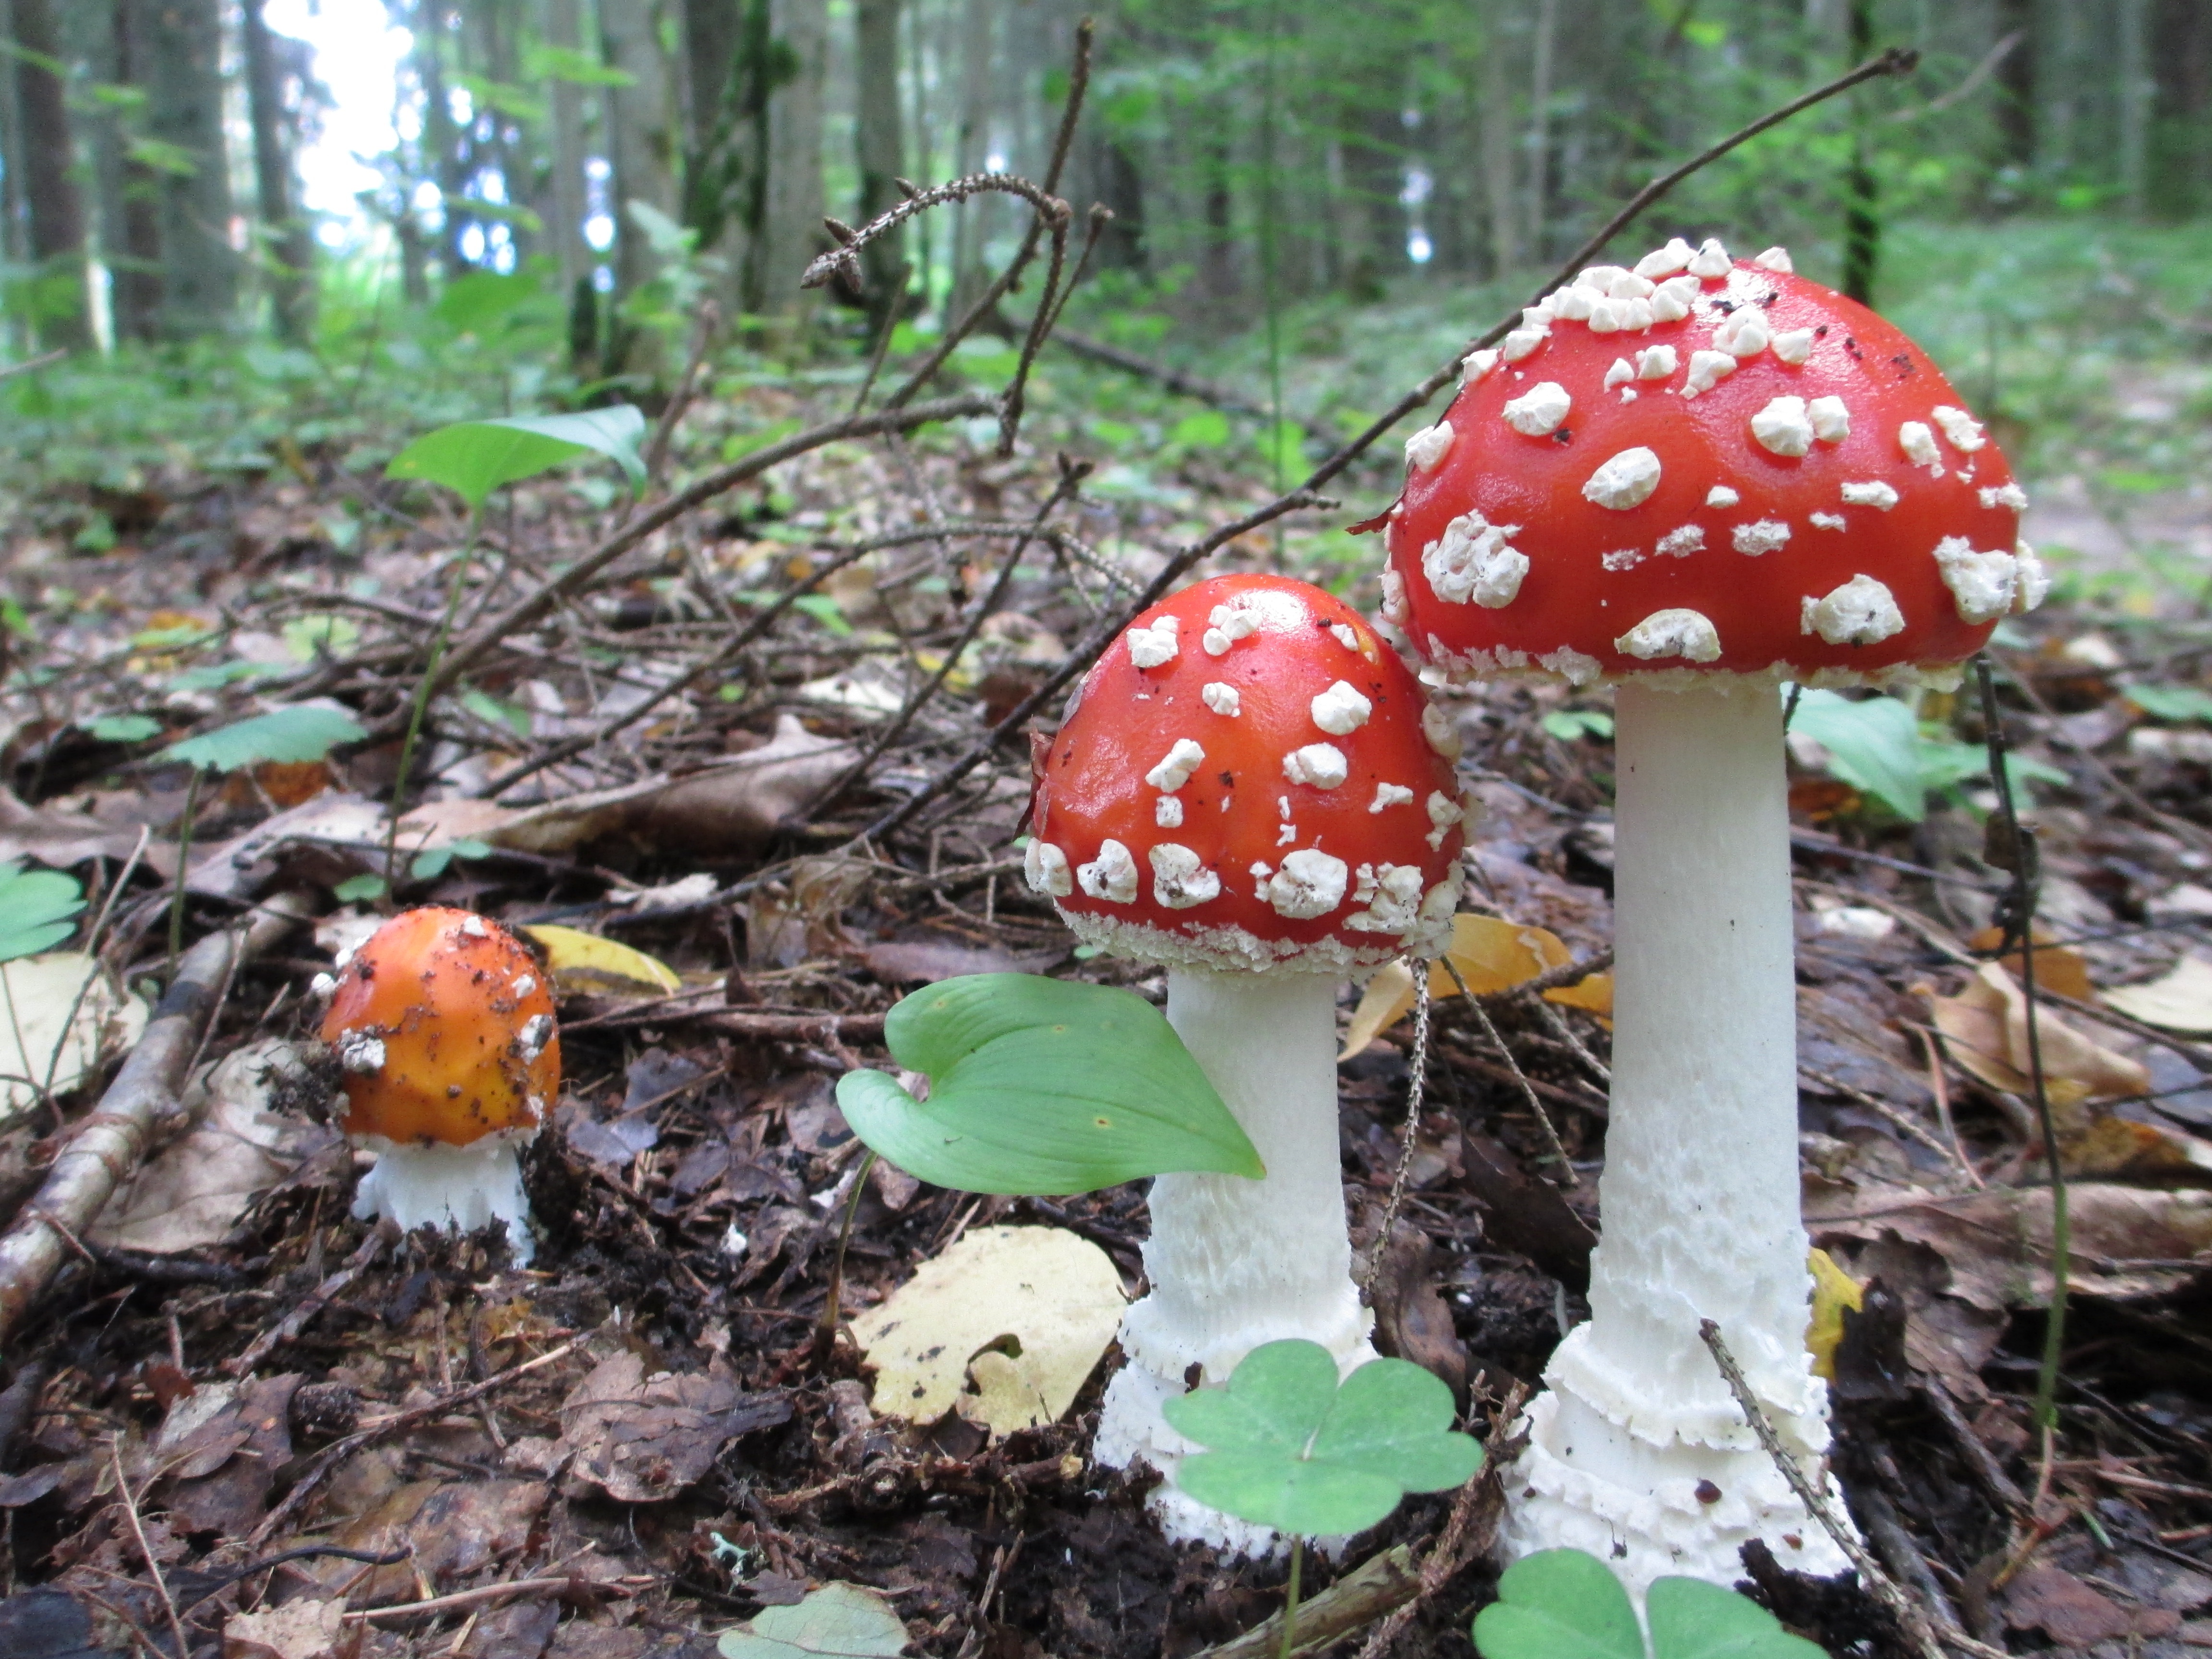
nature, forest, white, fly, red, color, grow, natural, autumn, mushroom, season, outdoors, fungus, fungi, cap, fly agaric, growing, toxic, poison, amanita, woodland, agaric, bolete, dangerous, poisonous, matsutake, inedible, oyster mushroom, edible mushroom, medicinal mushroom, agaricomycetes, agaricaceae, penny bun